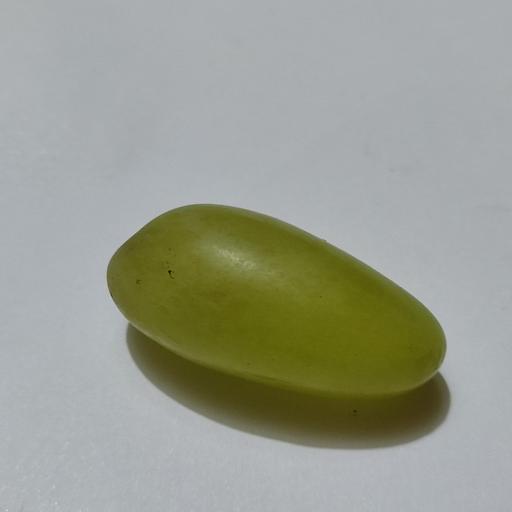
Crop type: Grape